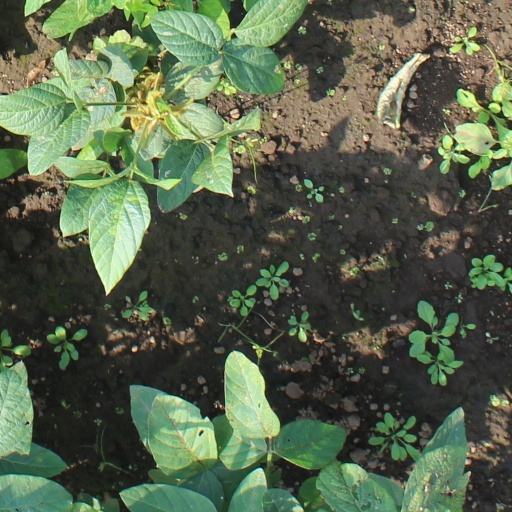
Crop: soybean